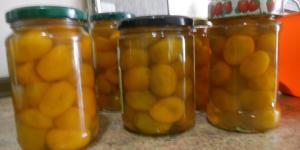
naranjas chinas en almibar